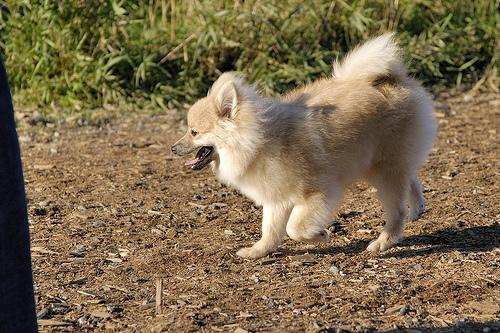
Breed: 1936-n000005-Pomeranian